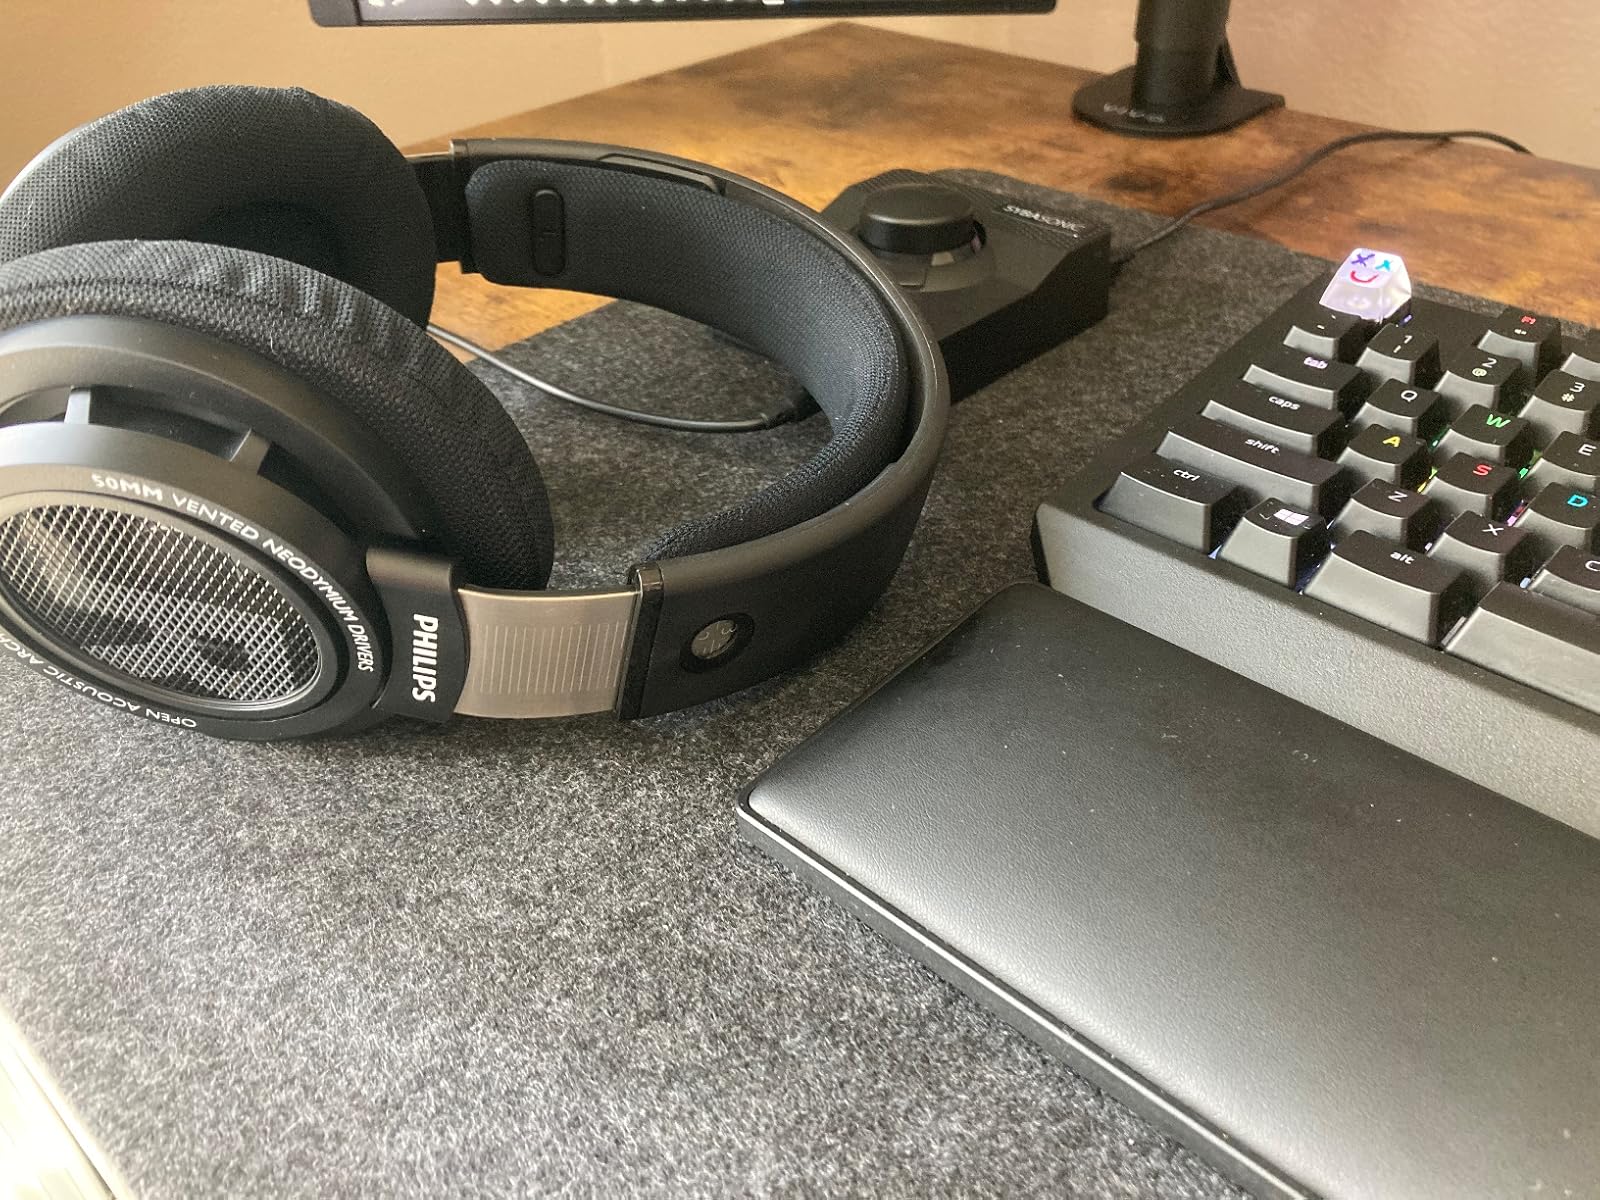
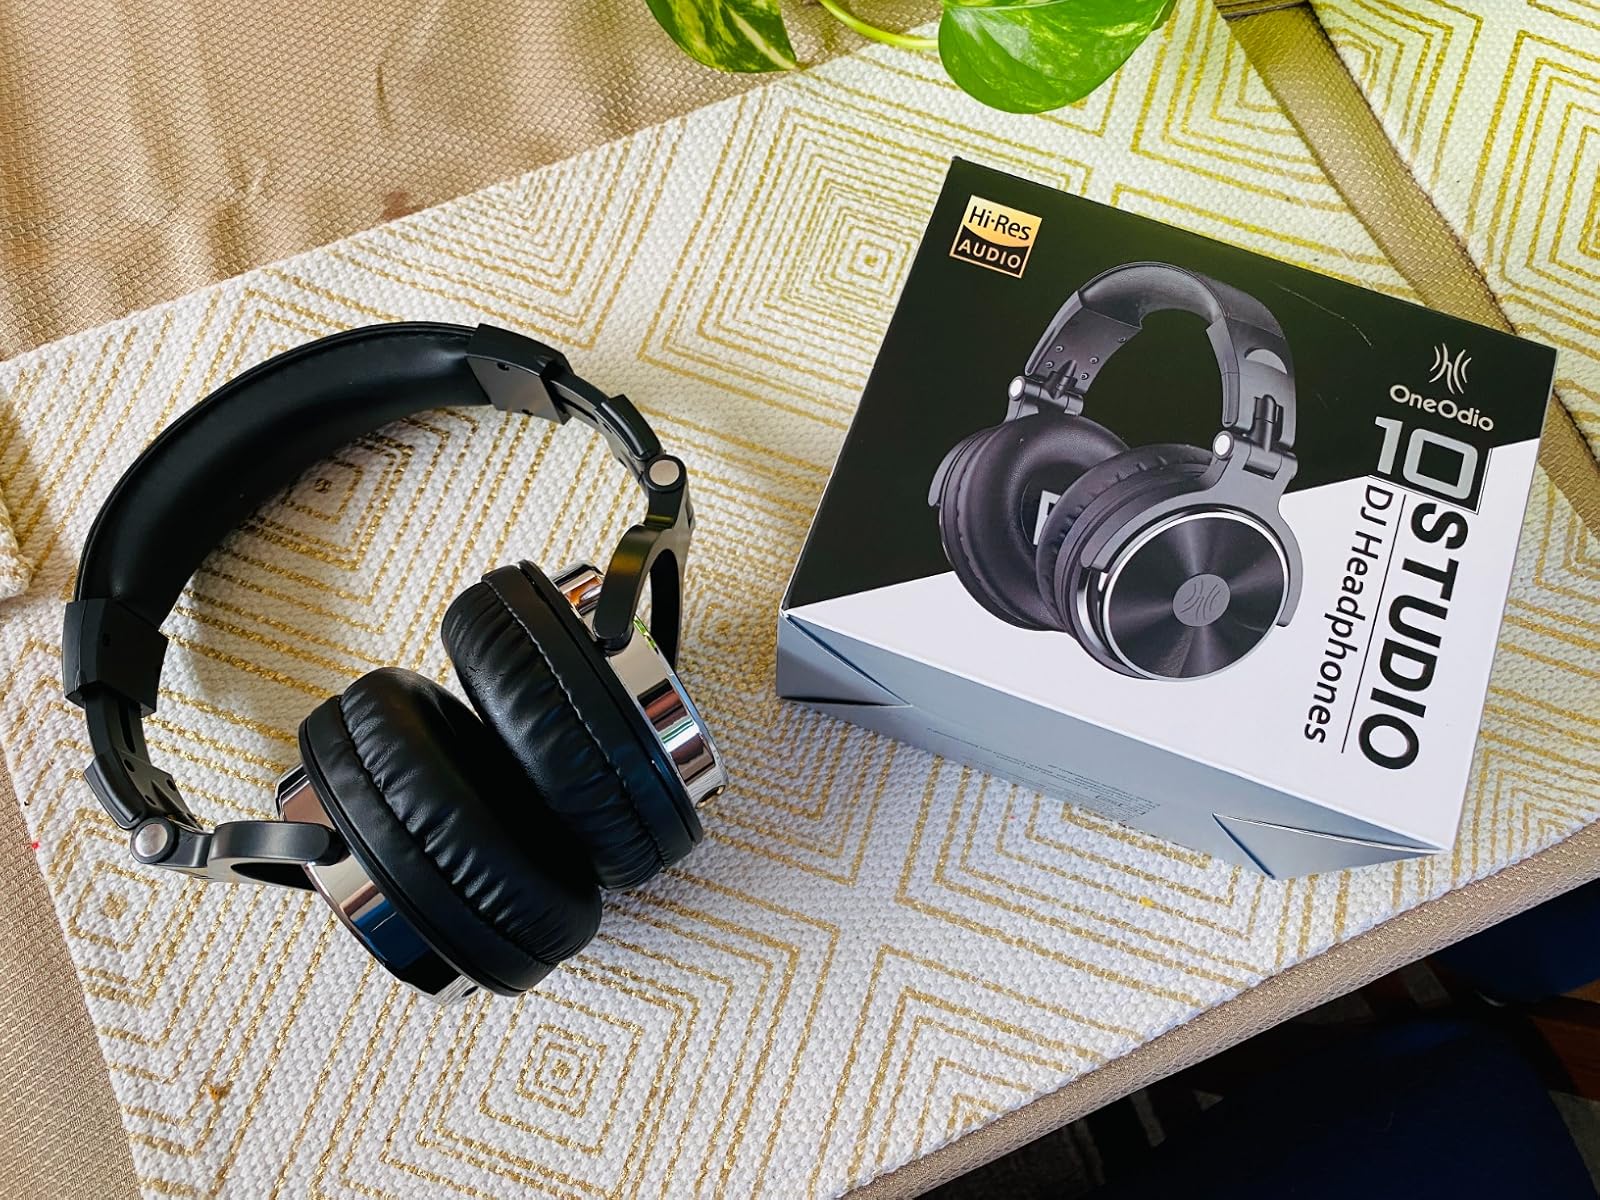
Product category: headphones
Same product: no